Ber Borochov

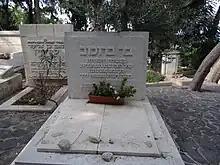
Ber Borochov grave in the Kvutzat Kinneret Cemetery

After his death in December 1917, Borochov was buried in the Lukyanovka Jewish Cemetery in Babi Yar, near Kiev. In 1954, a process to reinter the remains of notable leaders of Russian Zionism to Israel was initiated by the Association of Russian Immigrants to Israel. With the intervention of Israel's second President Yitzhak Ben-Zvi, who had been a friend of Borochov, his remains were finally brought to Israel and buried in the Kinneret cemetery, alongside many other socialist pioneers, on 3 April 1963.